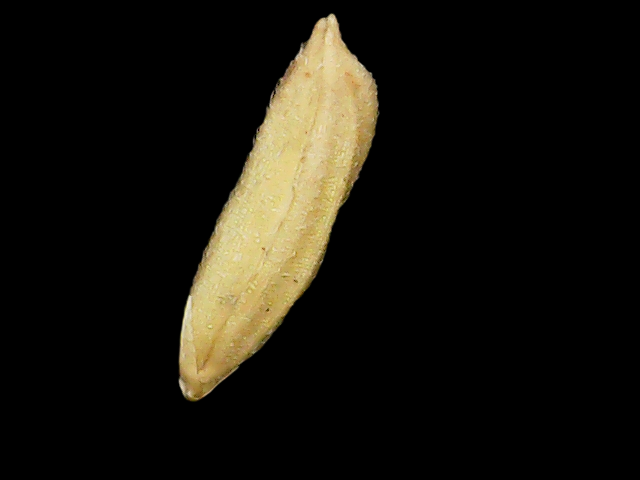
Rice variety: Binadhan21